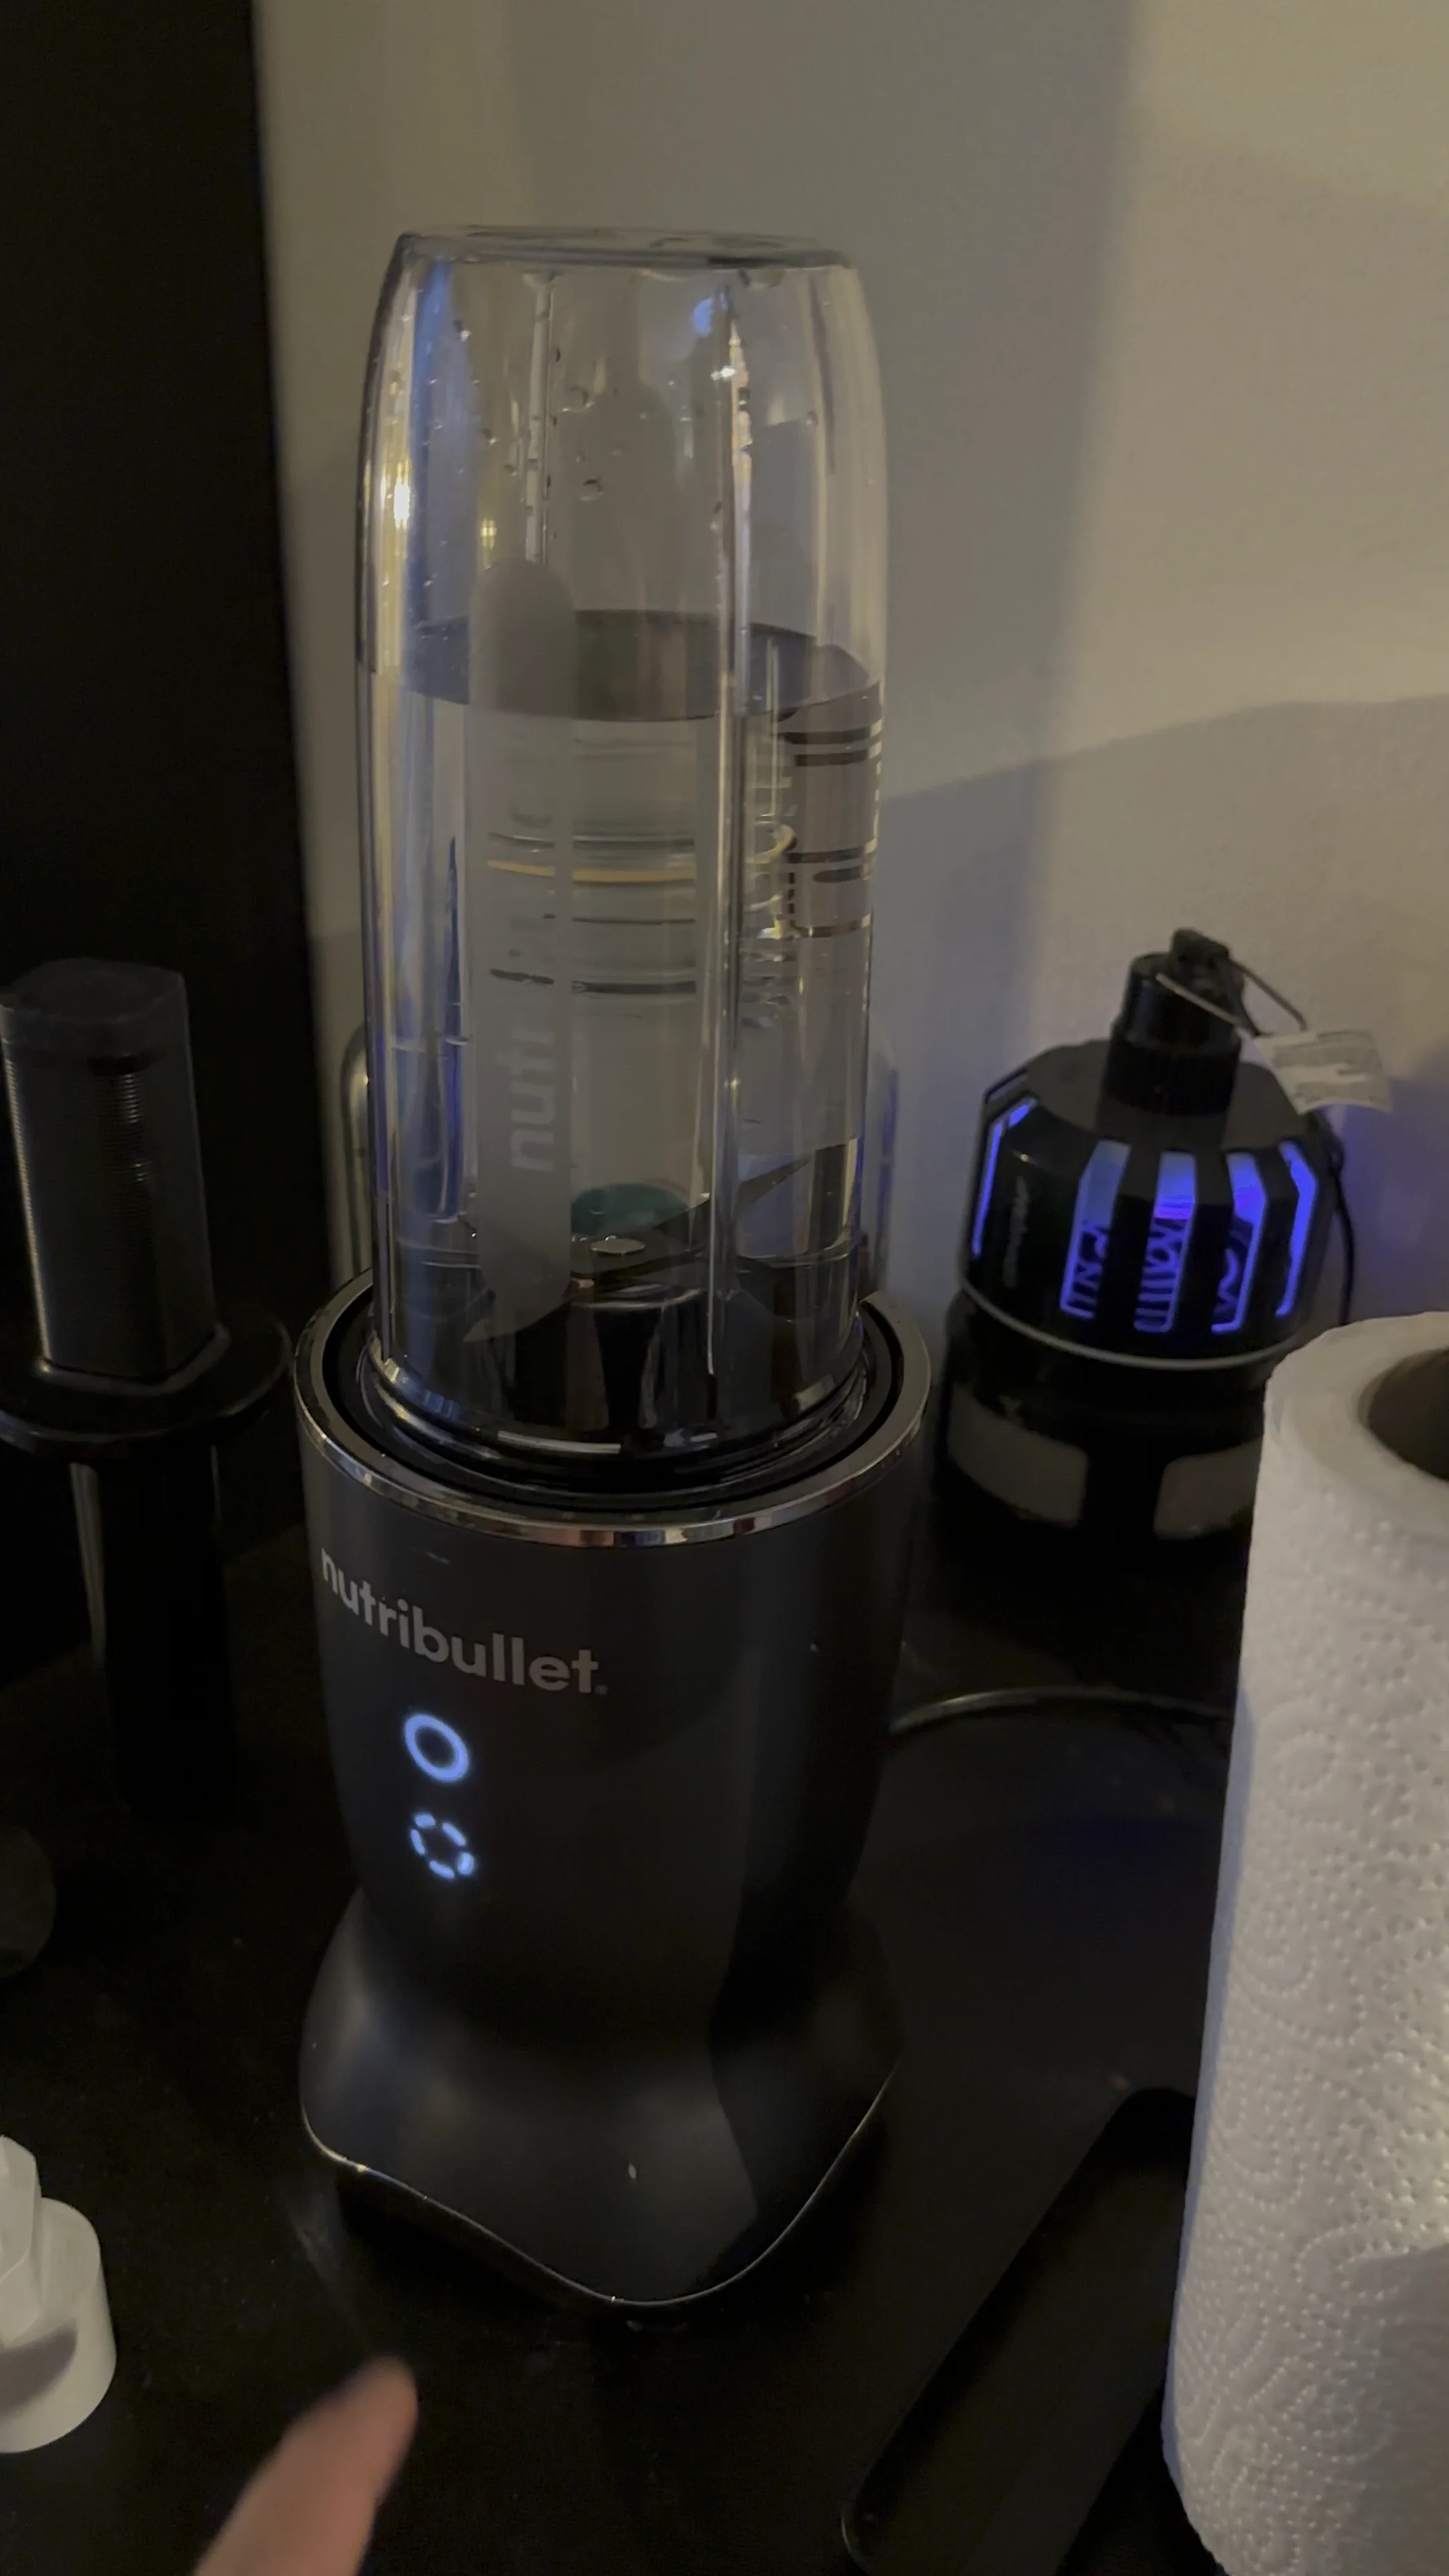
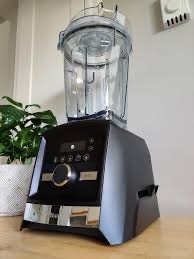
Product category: items_blender
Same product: no